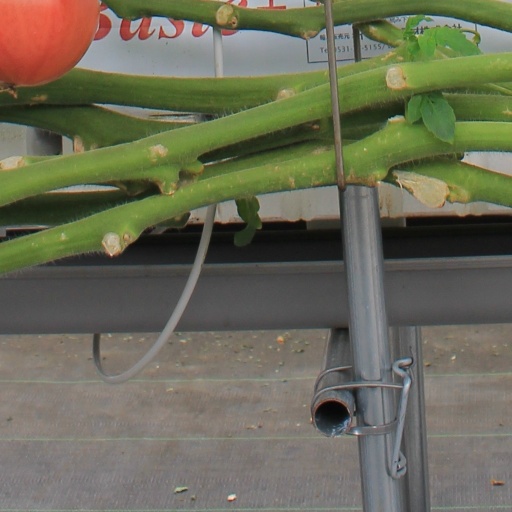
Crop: tomato